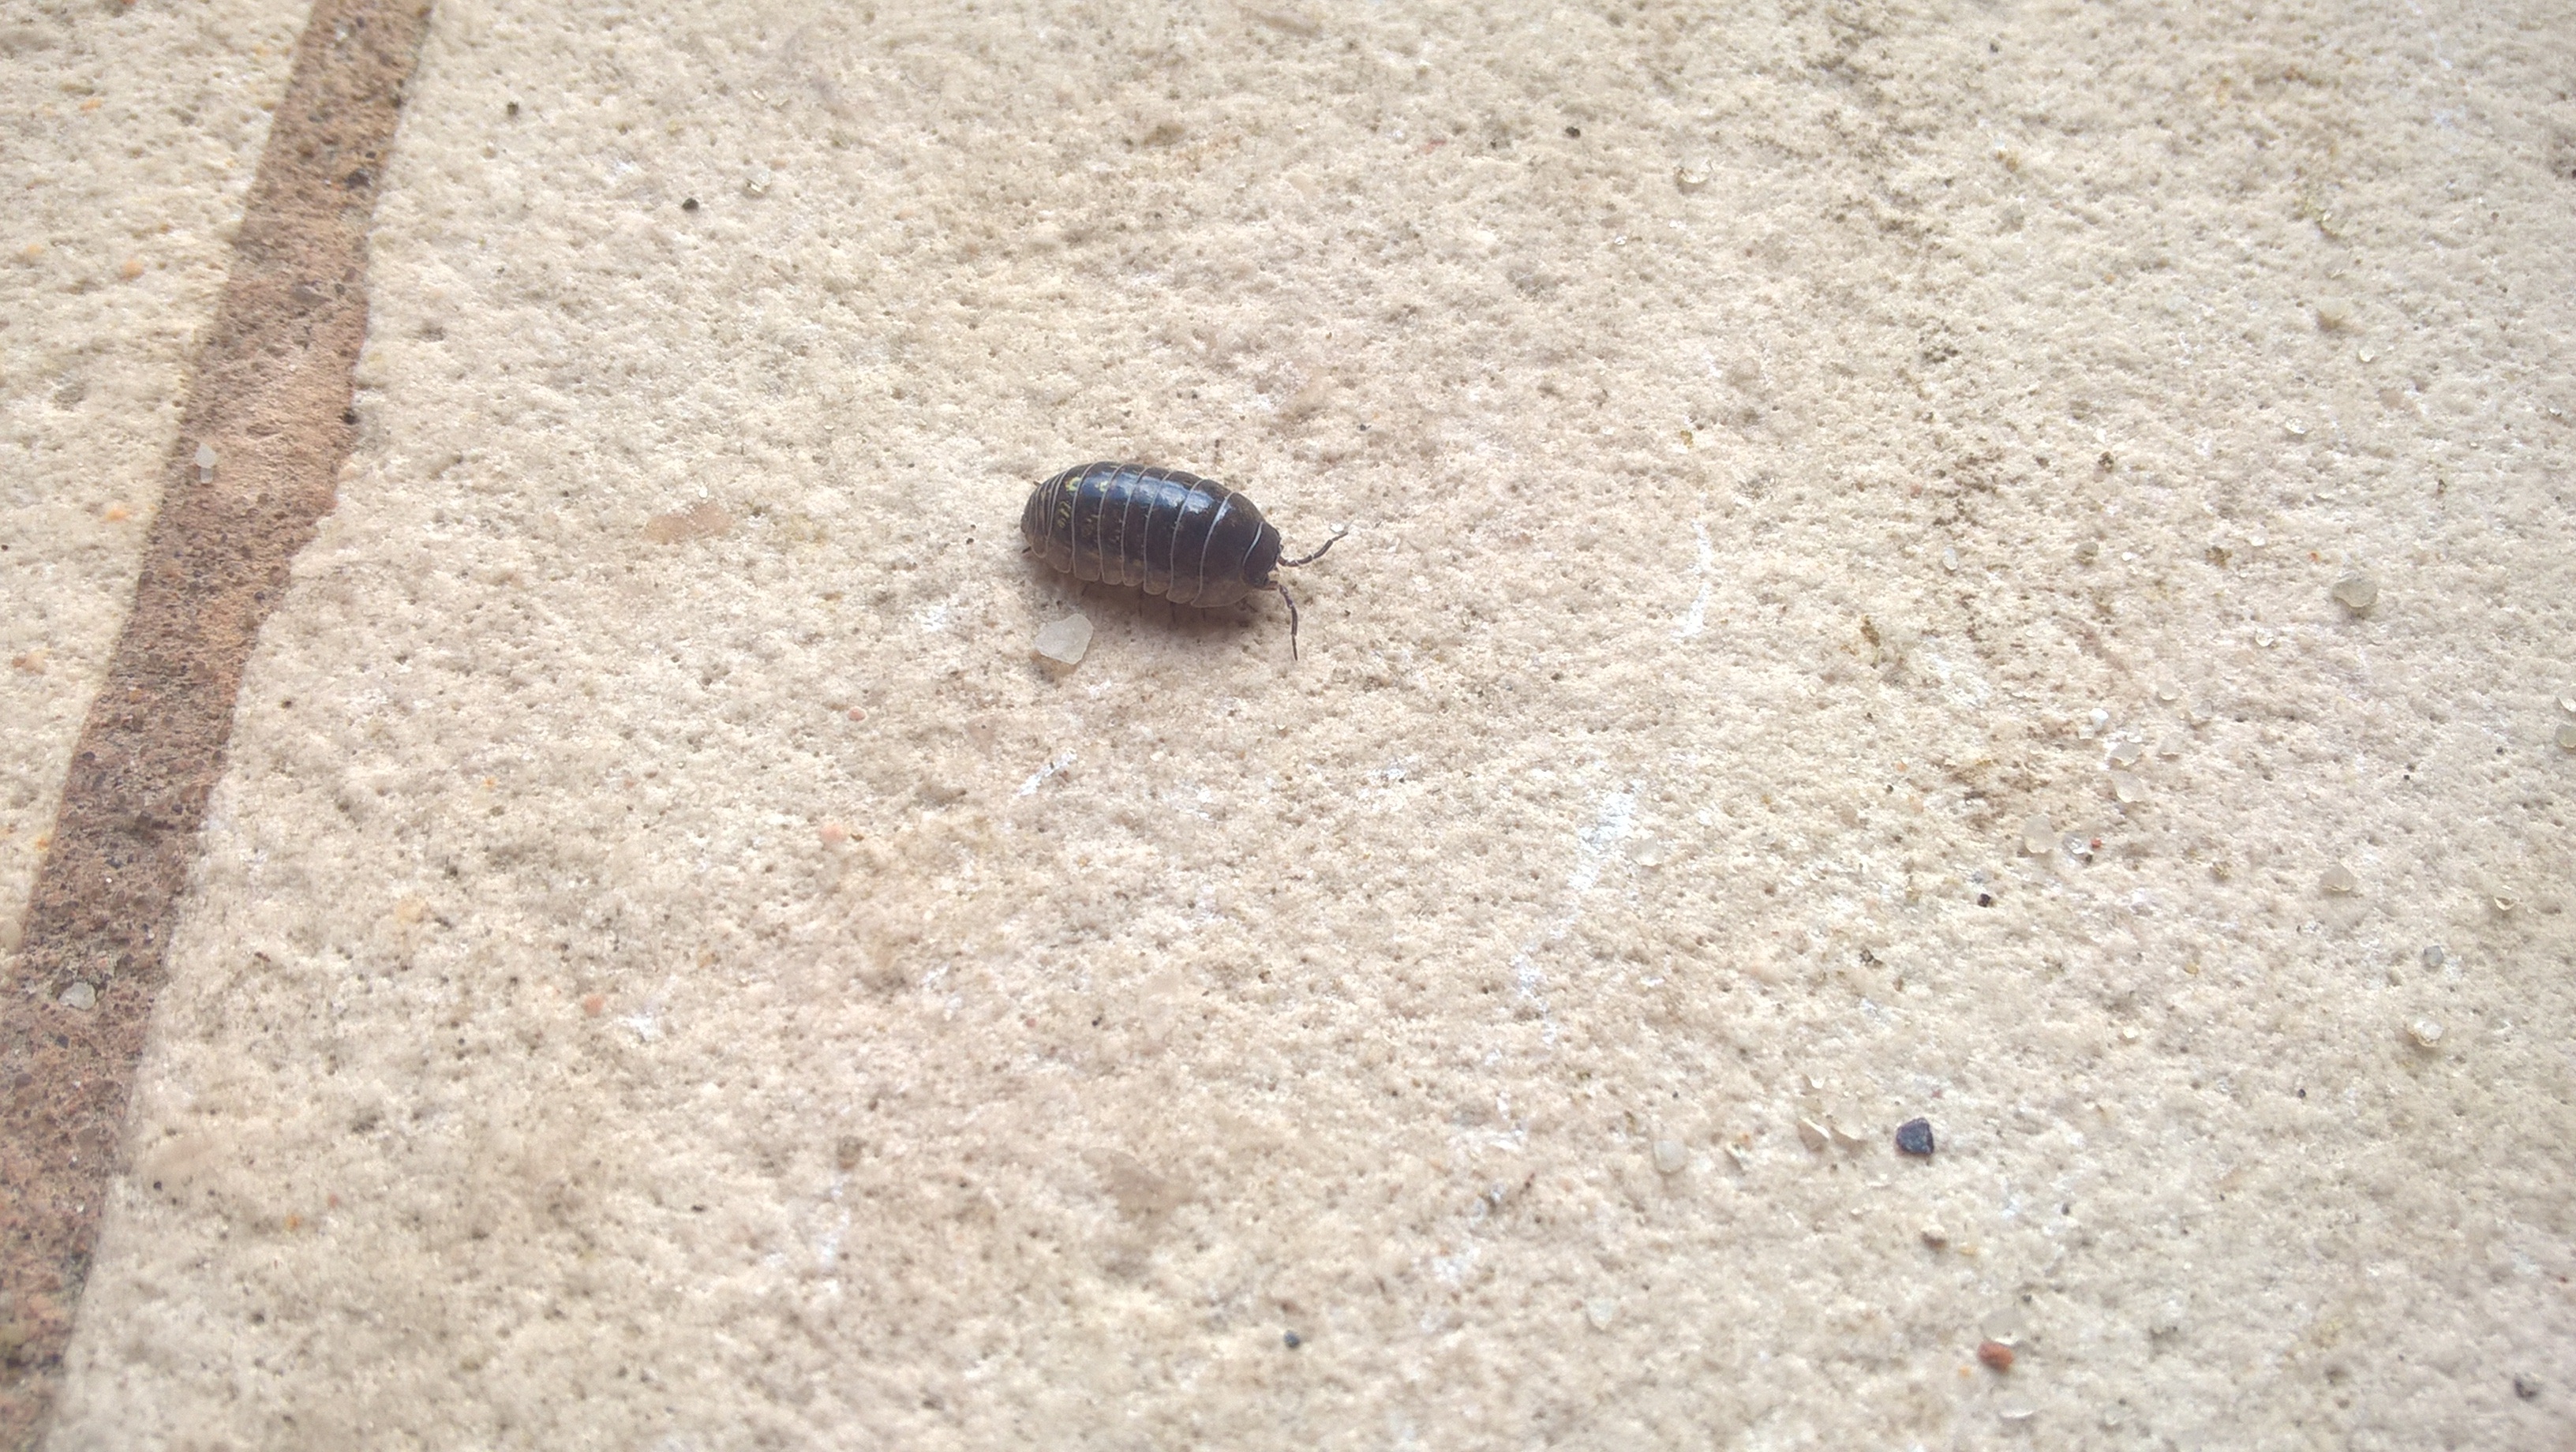
sand, floor, insect, soil, invertebrate, flooring